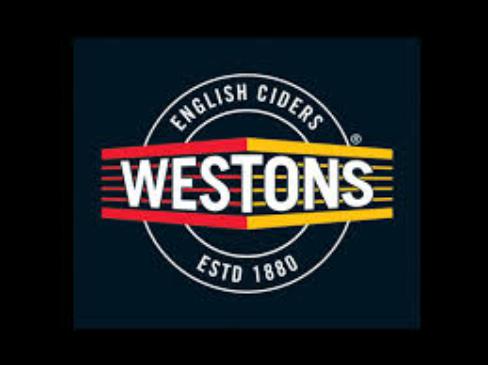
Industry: Food